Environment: real
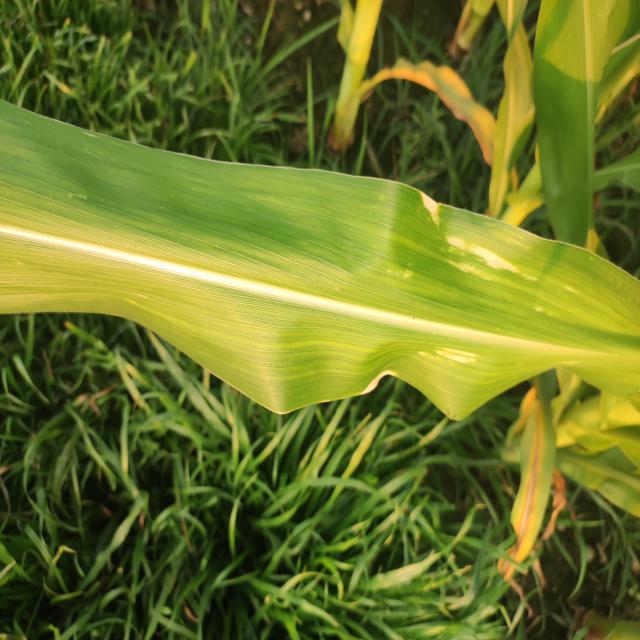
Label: northern_corn_leaf_blight